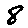
Label: 8